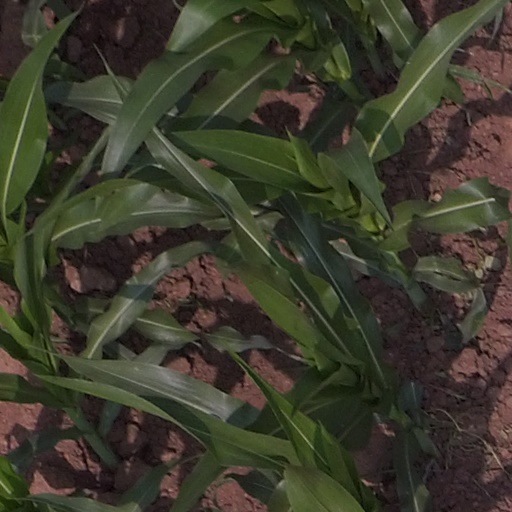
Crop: maize; corn